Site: brandenburg
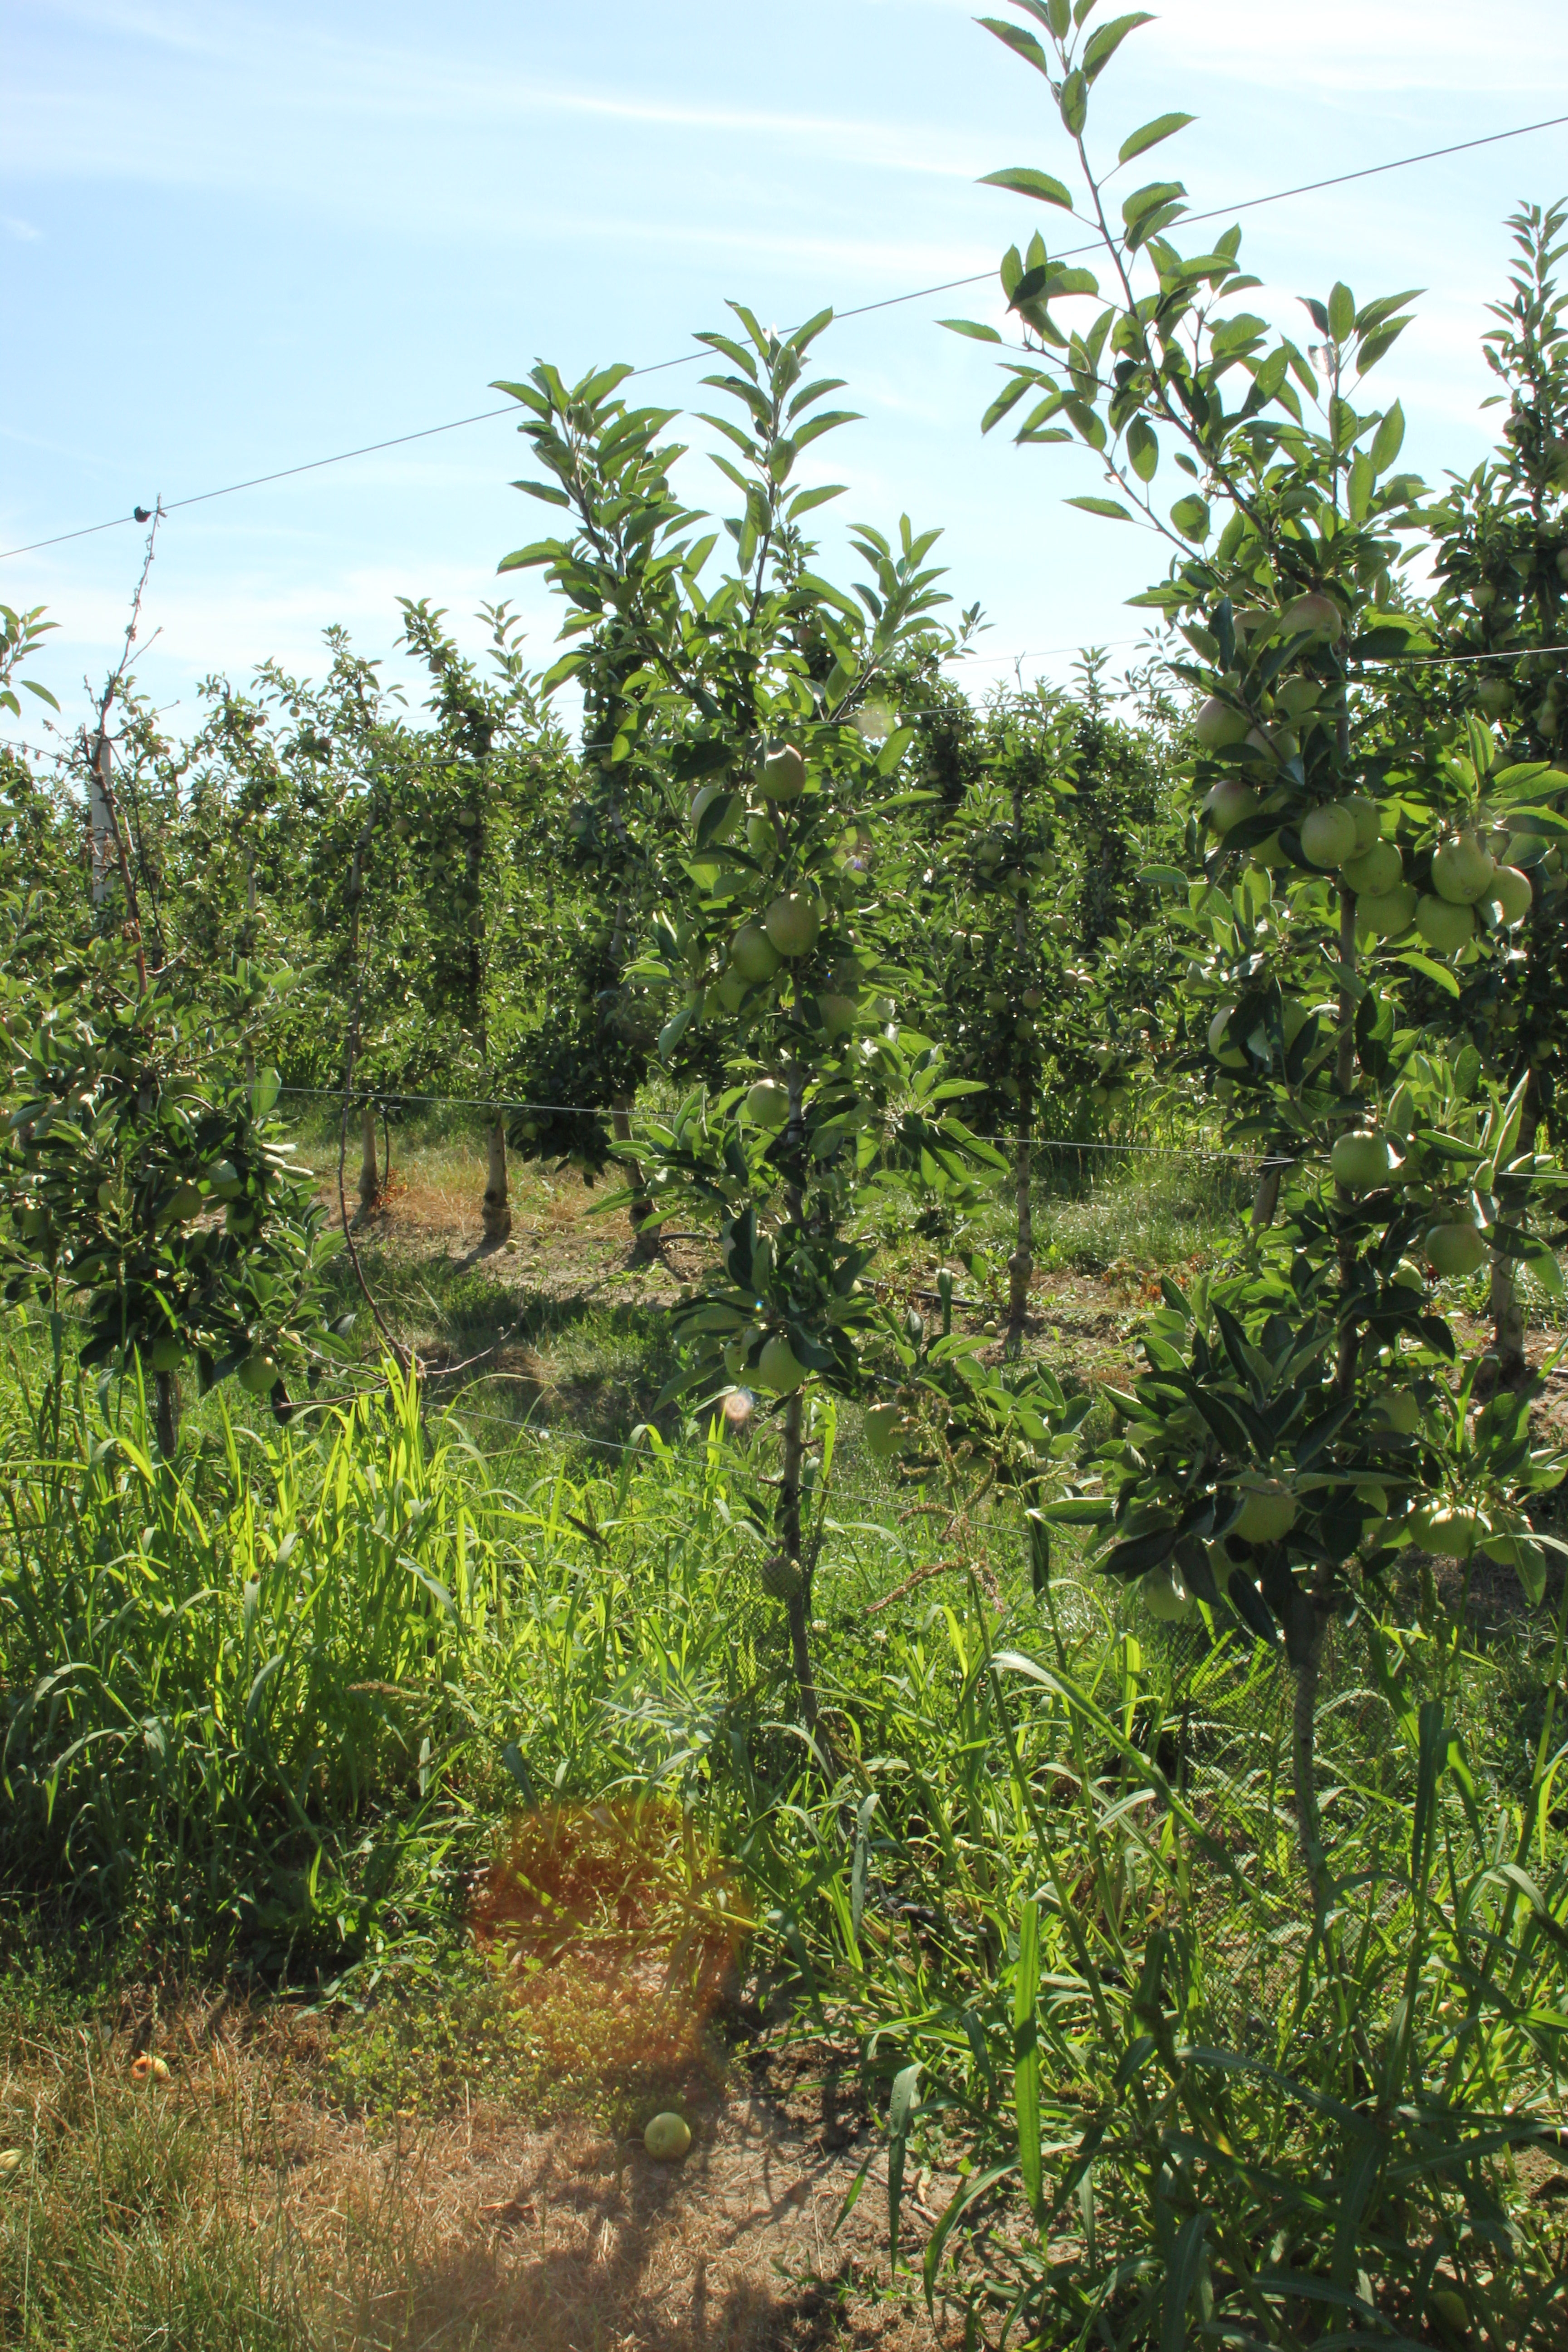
Growth stage (BBCH 77): Development of fruit